Crosby Battery

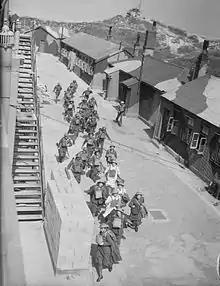
ATS girls and gun crews of 177 Heavy Battery Royal Artillery rush to 'take post' at Fort Crosby near Liverpool, England. This training operation formed part of British preparations to repel the threatened German invasion of 1940 (IWM H2696)

Crosby Battery was built on the sand dunes north of Crosby between March 1906 and October 1907. The structure came with three gun emplacements, which were apart, with ammunition kept underneath the positions. The original complement of guns were two breech-loading Mark VII guns, which were the same as those installed at nearby Fort Perch Rock, on the opposite side of the mouth of the River Mersey. Behind the positions were two barracks and soldiers' quarters. Around the battery was an observation post, a signal station, an officers' hut, caretaker's accommodation, a bath house, a workshop. An engine room, with coastal spotlights, was built later. The battery was given the designation S0011771.